Lafayette Welcoming Parade of 1824 (Philadelphia)

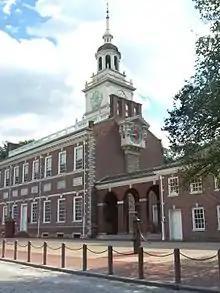
The parade ended at Independence Hall, pictured here in 2006.

Lafayette and his entourage arrived on the outskirts of Philadelphia on September 27, 1824 and were entertained with an evening ball in Holmesburg, Pennsylvania. They spent the night at the Frankford Arsenal. The next day an enormous, 6,000-man military escort drawn from the Pennsylvania militia was assembled. At 8:00 a.m. a 100-gun salute was fired to Lafayette who was, thereafter, driven at the head of the troops into the city in a carriage drawn by six white horses. The marquis' secretary, Auguste Levasseur, described the scene in a journal he kept of the tour: